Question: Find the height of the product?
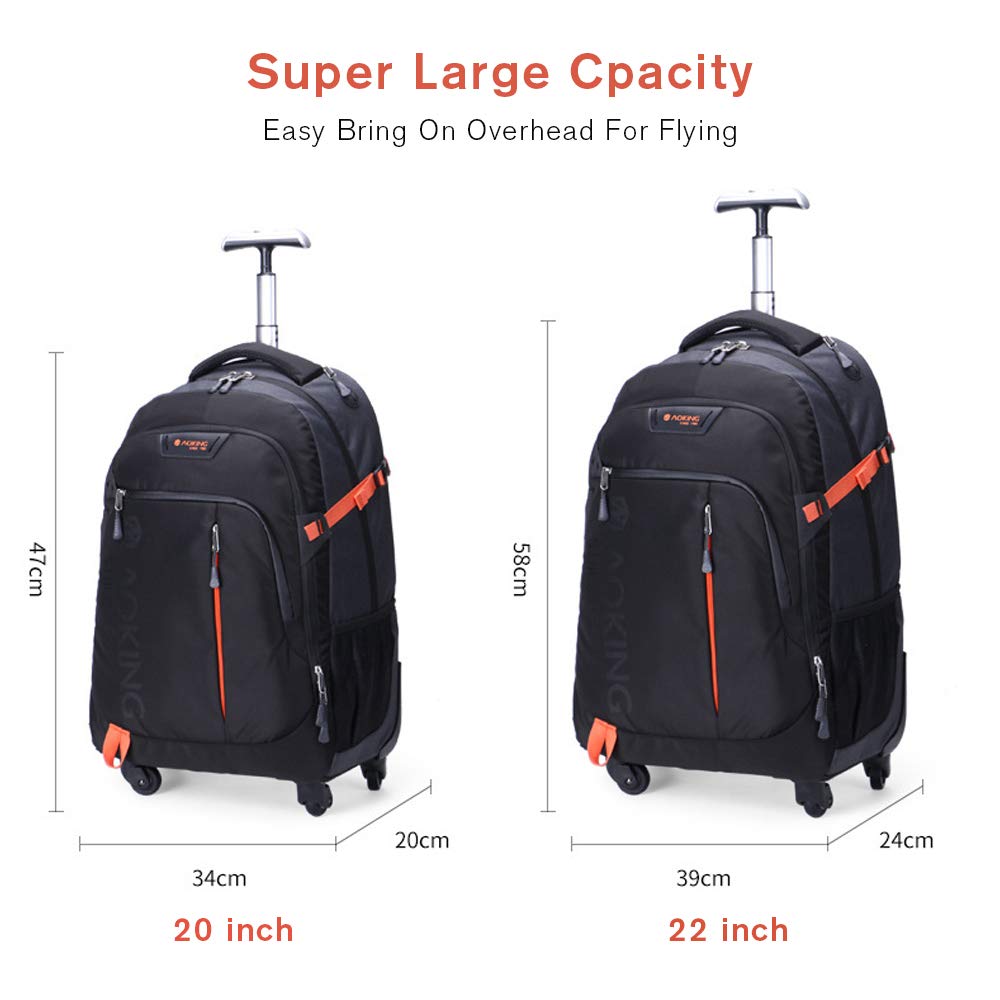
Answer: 58.0 centimetre